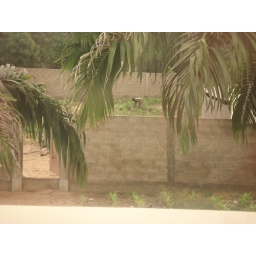
First Day in Cotonou, from bedroom window